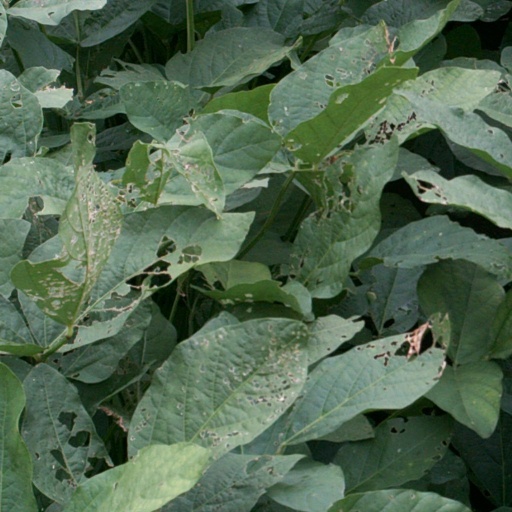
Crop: soybean